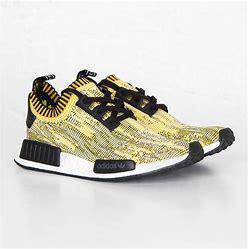
Brand: Adidas
Model: NMD_R1 Pk